List of The Brittas Empire characters

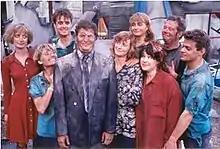
Main Characters of "The Brittas Empire" (left to right): Julie Porter (Judy Flynn), Linda Perkins (Jill Greenacre), Gavin Featherly (Tim Marriott), Gordon Brittas (Chris Barrie), Helen Brittas (Pippa Haywood), Laura Lancing (Julia St John), Carole Parkinson (Harriet Thorpe), Colin Weatherby (Mike Burns), Tim Whistler (Russell Porter)

This is a list of characters from "The Brittas Empire", a British television sitcom that aired on BBC1 from 1991 to 1997.